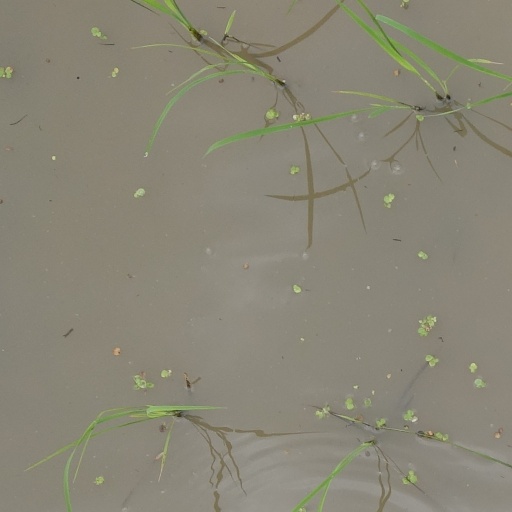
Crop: rice